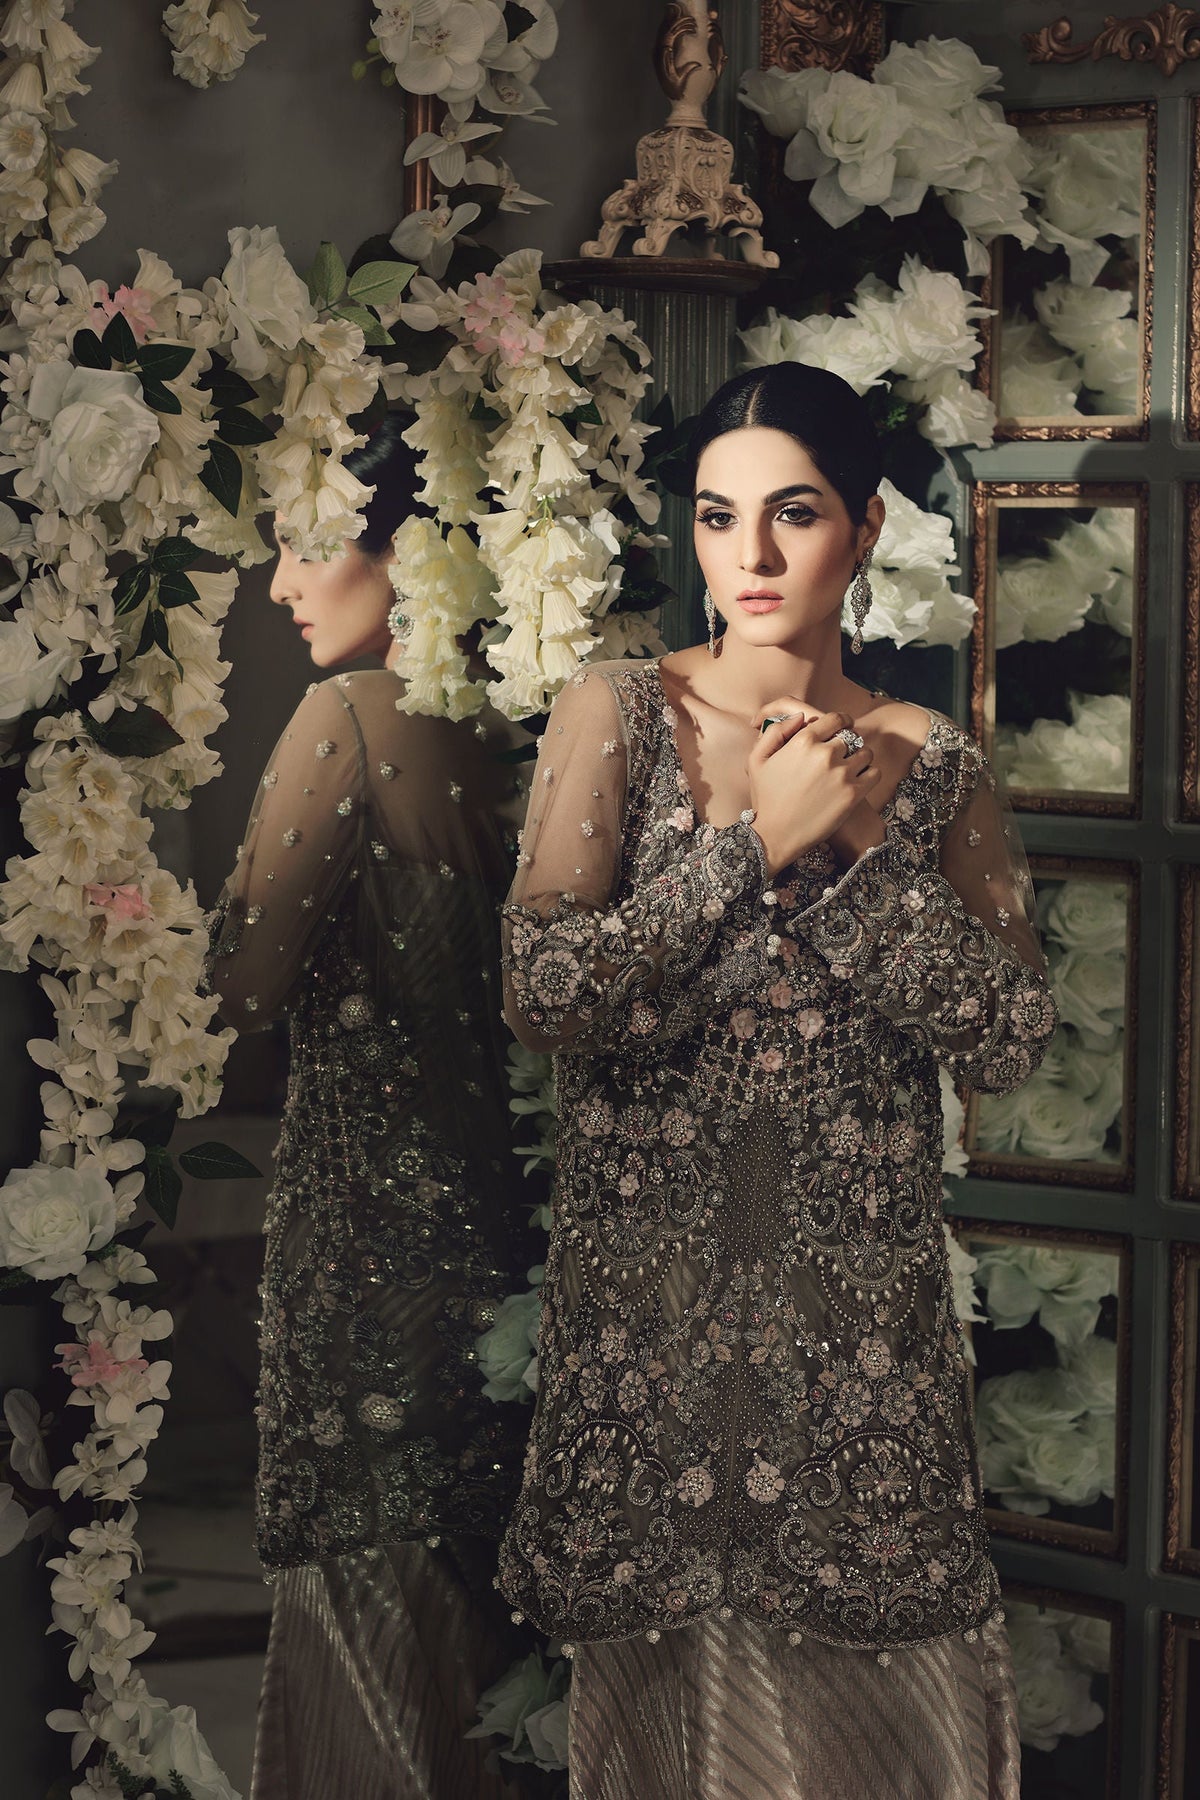
grey beaded net dress